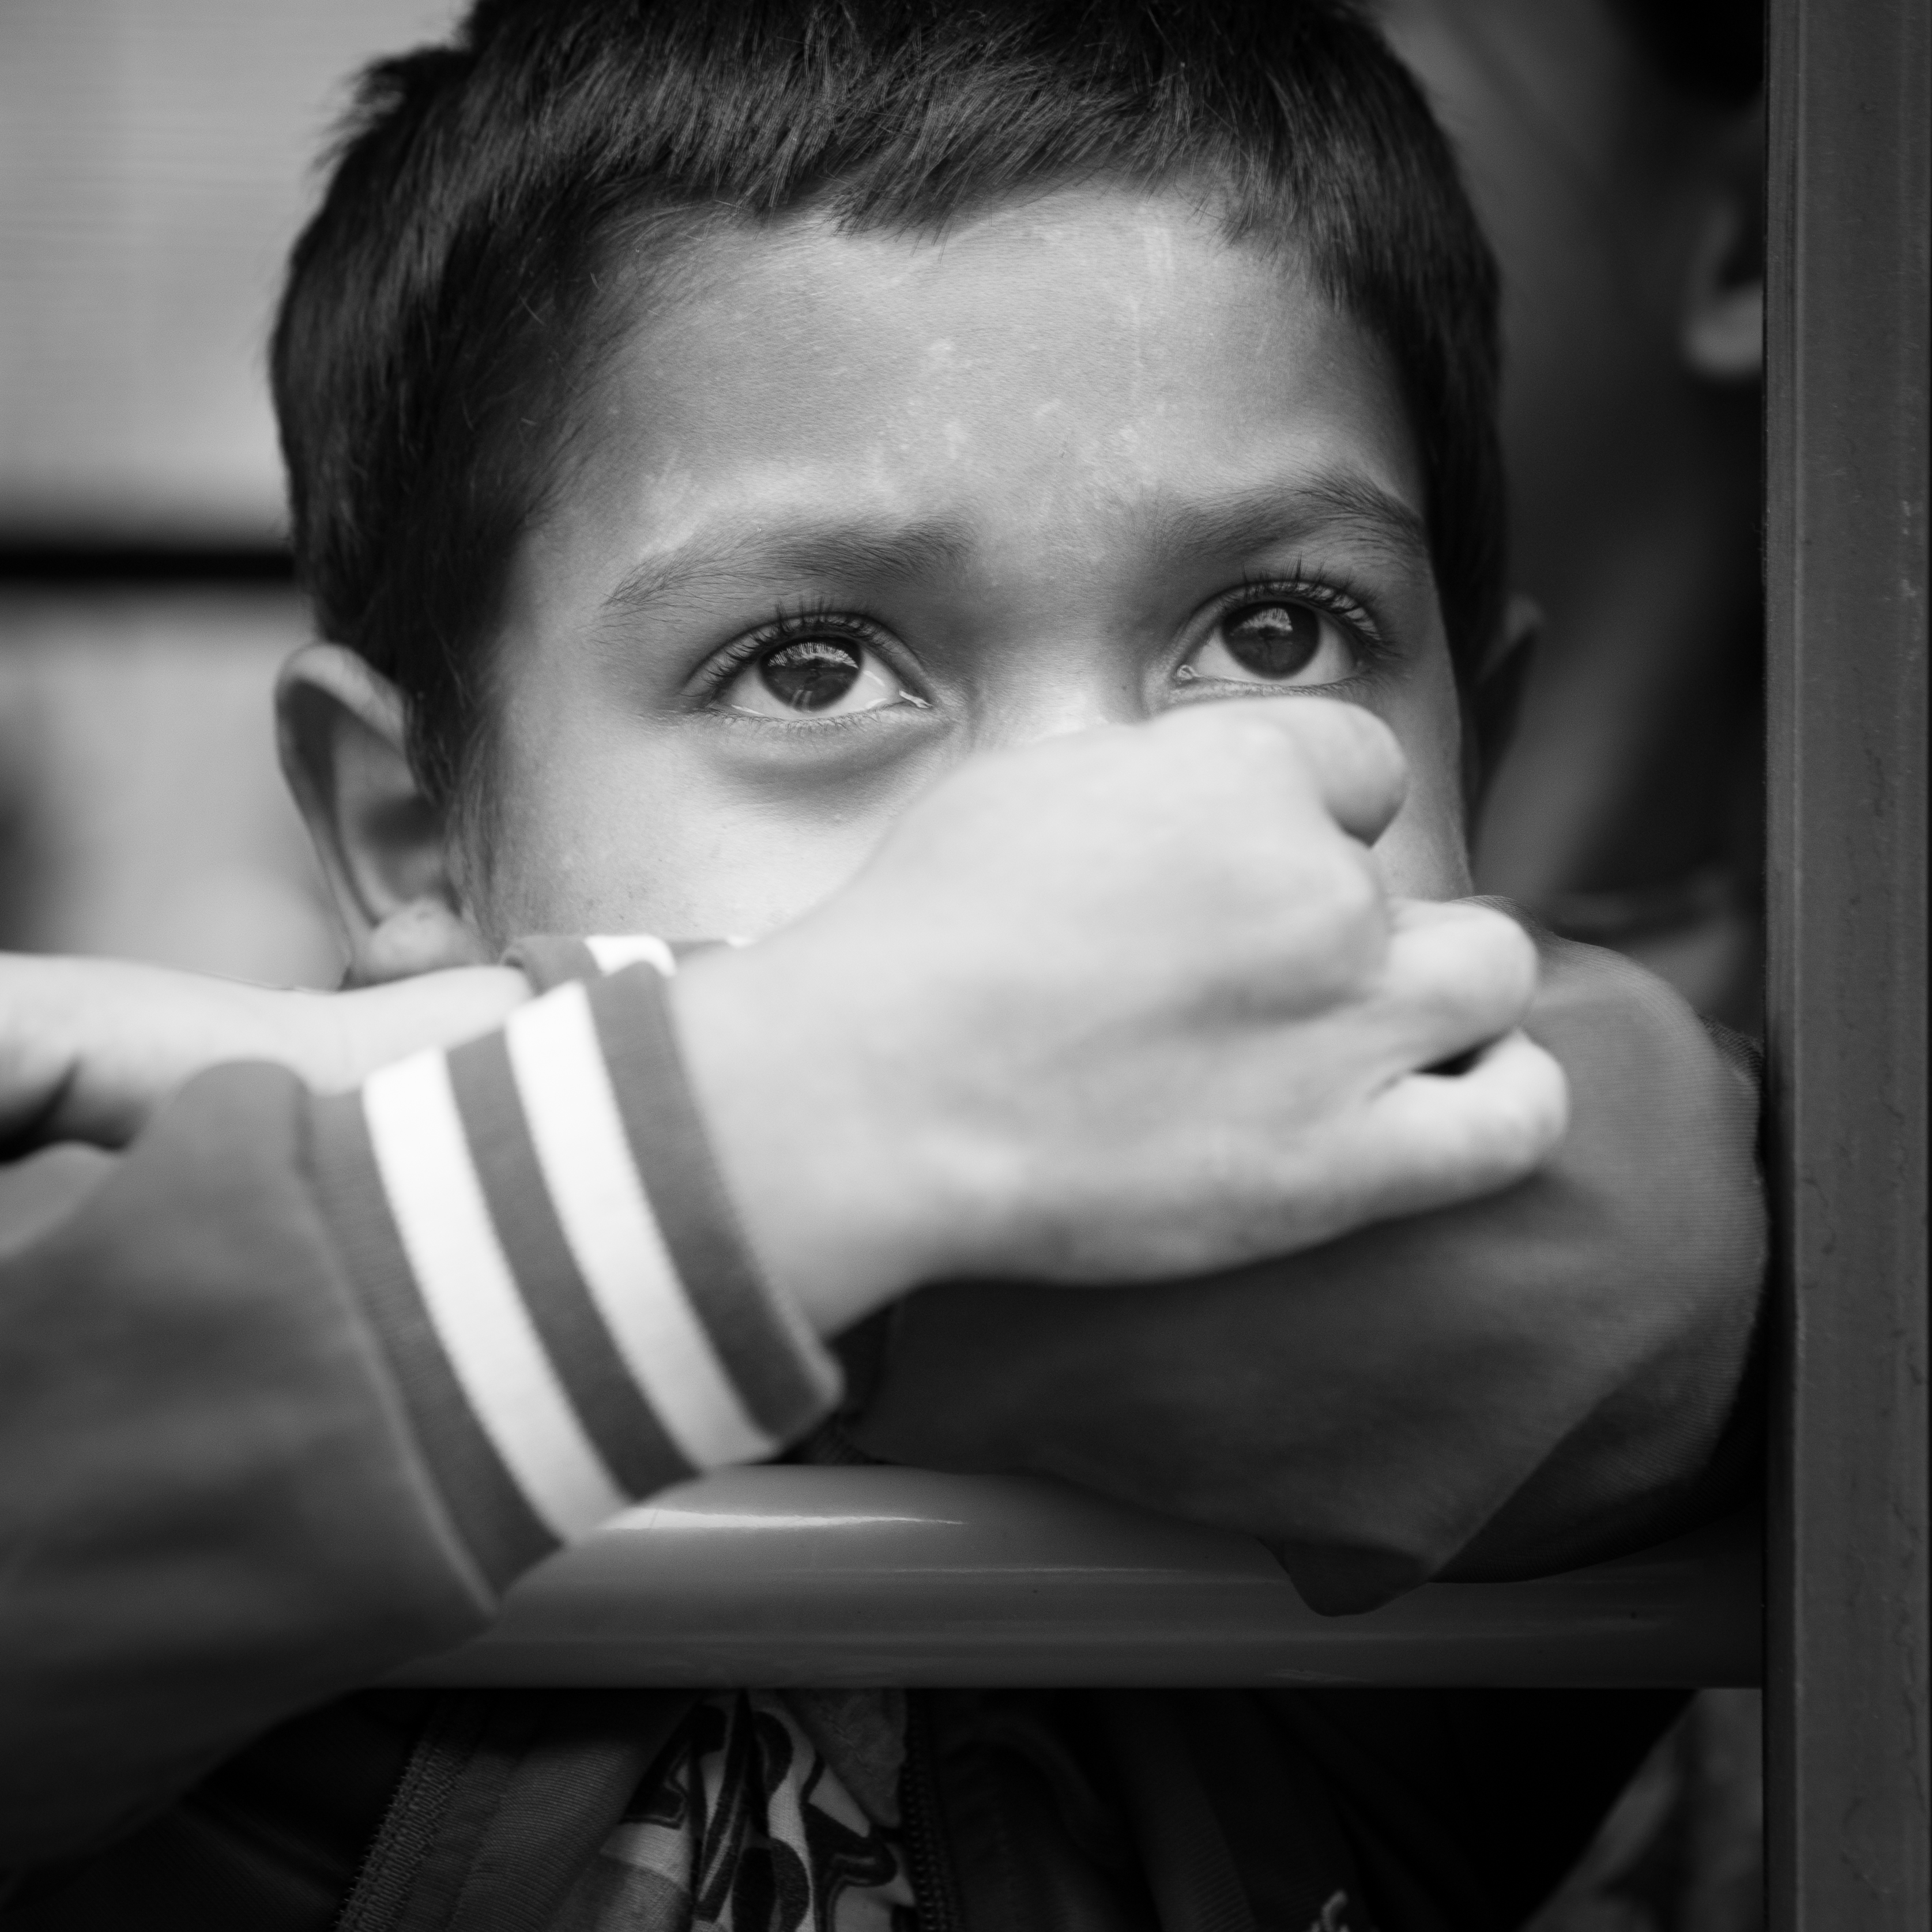
person, black and white, white, street, photography, ebook, male, portrait, training, child, black, monochrome, facial expression, smile, close up, streetphotography, flickr, face, thomas, video, infant, eye, head, olympus, photograph, omd, organ, fuji, leica, emotion, monochrom, leuthard, hcb, thomasleuthard, monochrome photography, portrait photography